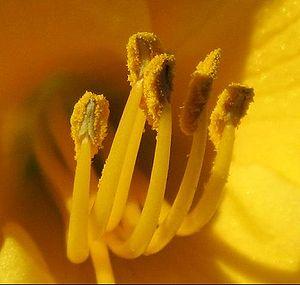
La proxiphotographie ou « photographie de près » est l'ensemble des techniques photographiques permettant de photographier des sujets de petite taille sans atteindre la macrophotographie. On parle souvent dans ce cas d'un gros plan. Une définition plus précise limite la proxiphotographie aux grandissements compris entre 1:10 et 1:1.